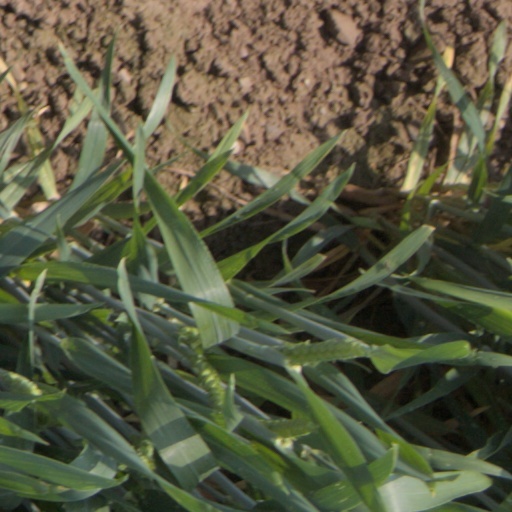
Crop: wheat